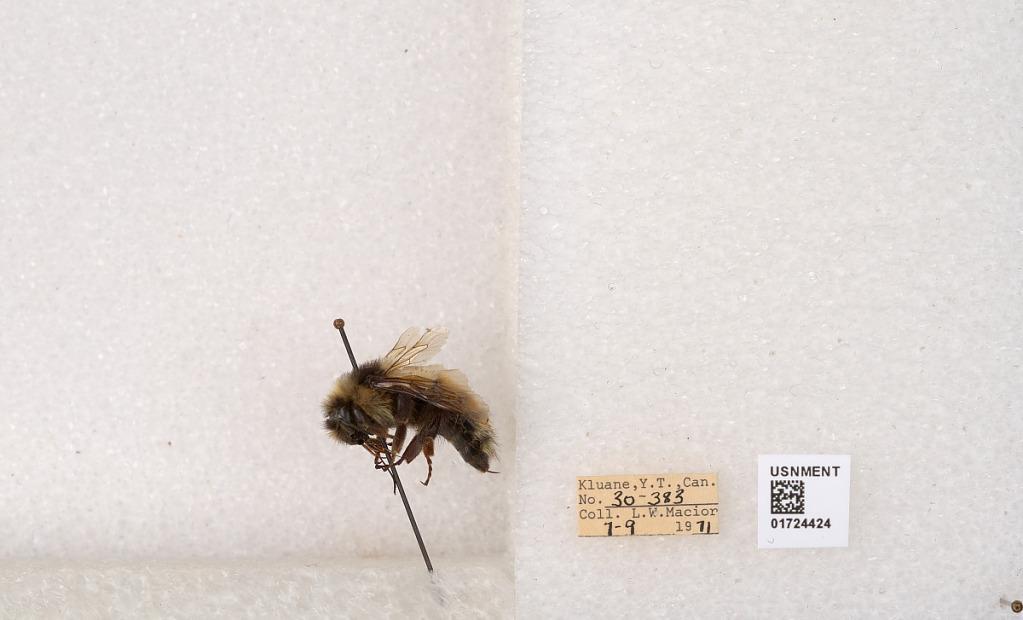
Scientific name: Bombus (Pyrobombus) sylvicola Kirby
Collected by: L. Macior
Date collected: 1971-7-9
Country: Canada
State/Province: Yukon Territory
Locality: Kluane National Park and Reserve
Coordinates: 60.7493, -139.504